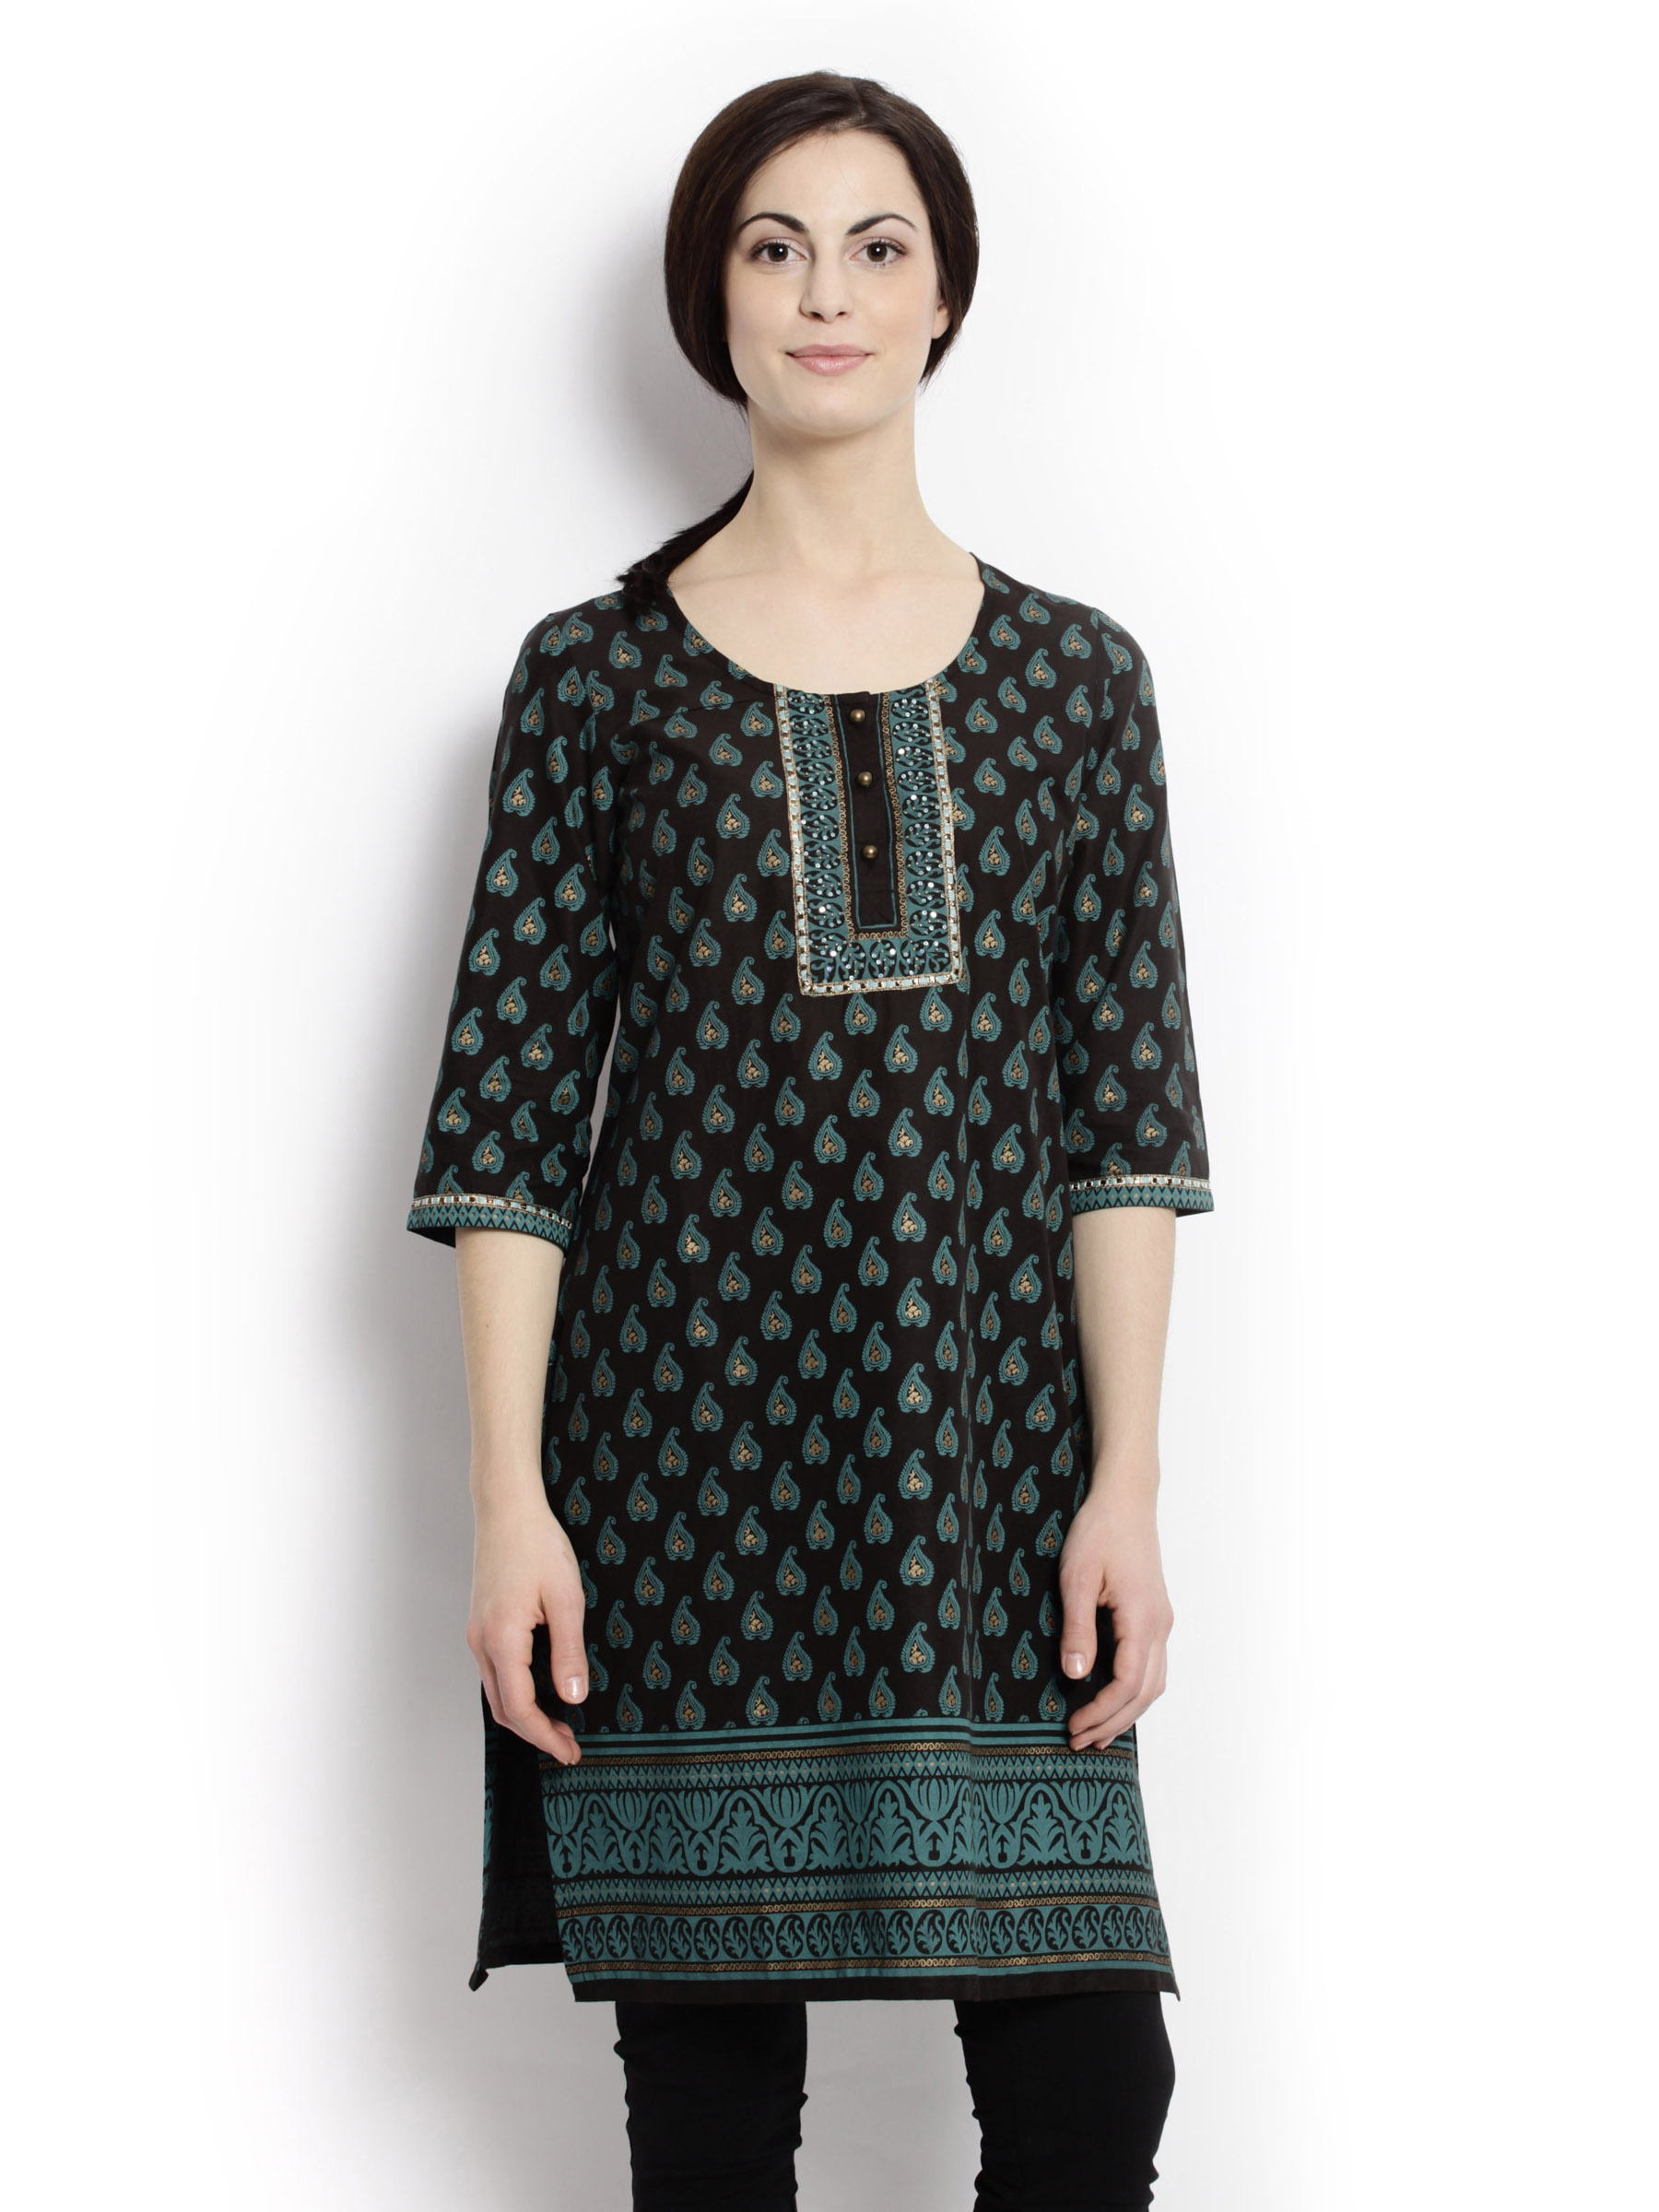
Aurelia Women Printed Black Kurtas
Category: Apparel / Topwear / Kurtas
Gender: Women
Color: Black
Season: Fall 2011
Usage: Ethnic